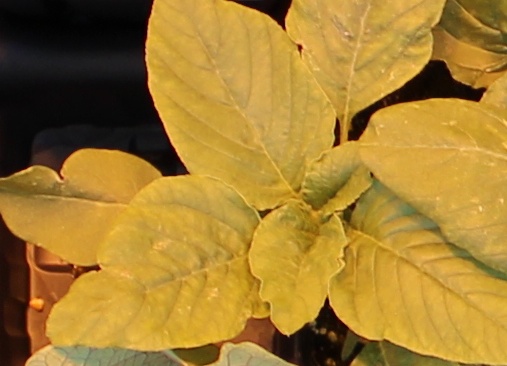
Label: Redroot Pigweed